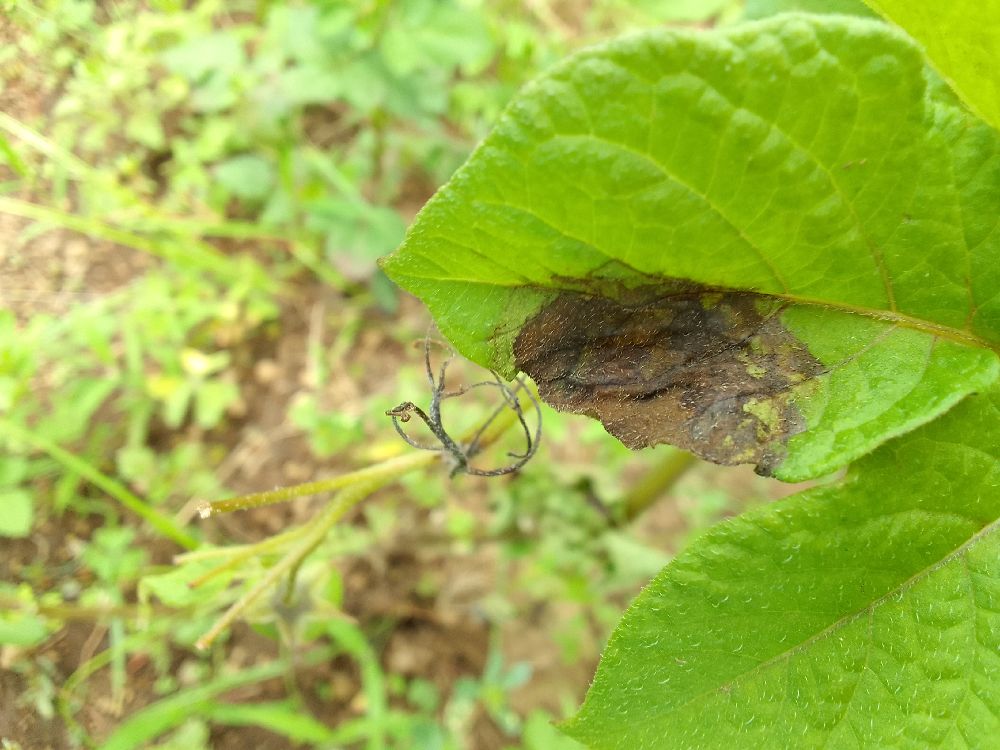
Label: Late blight